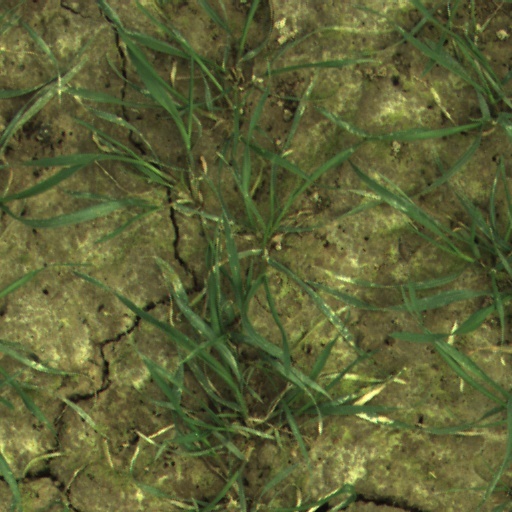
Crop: wheat